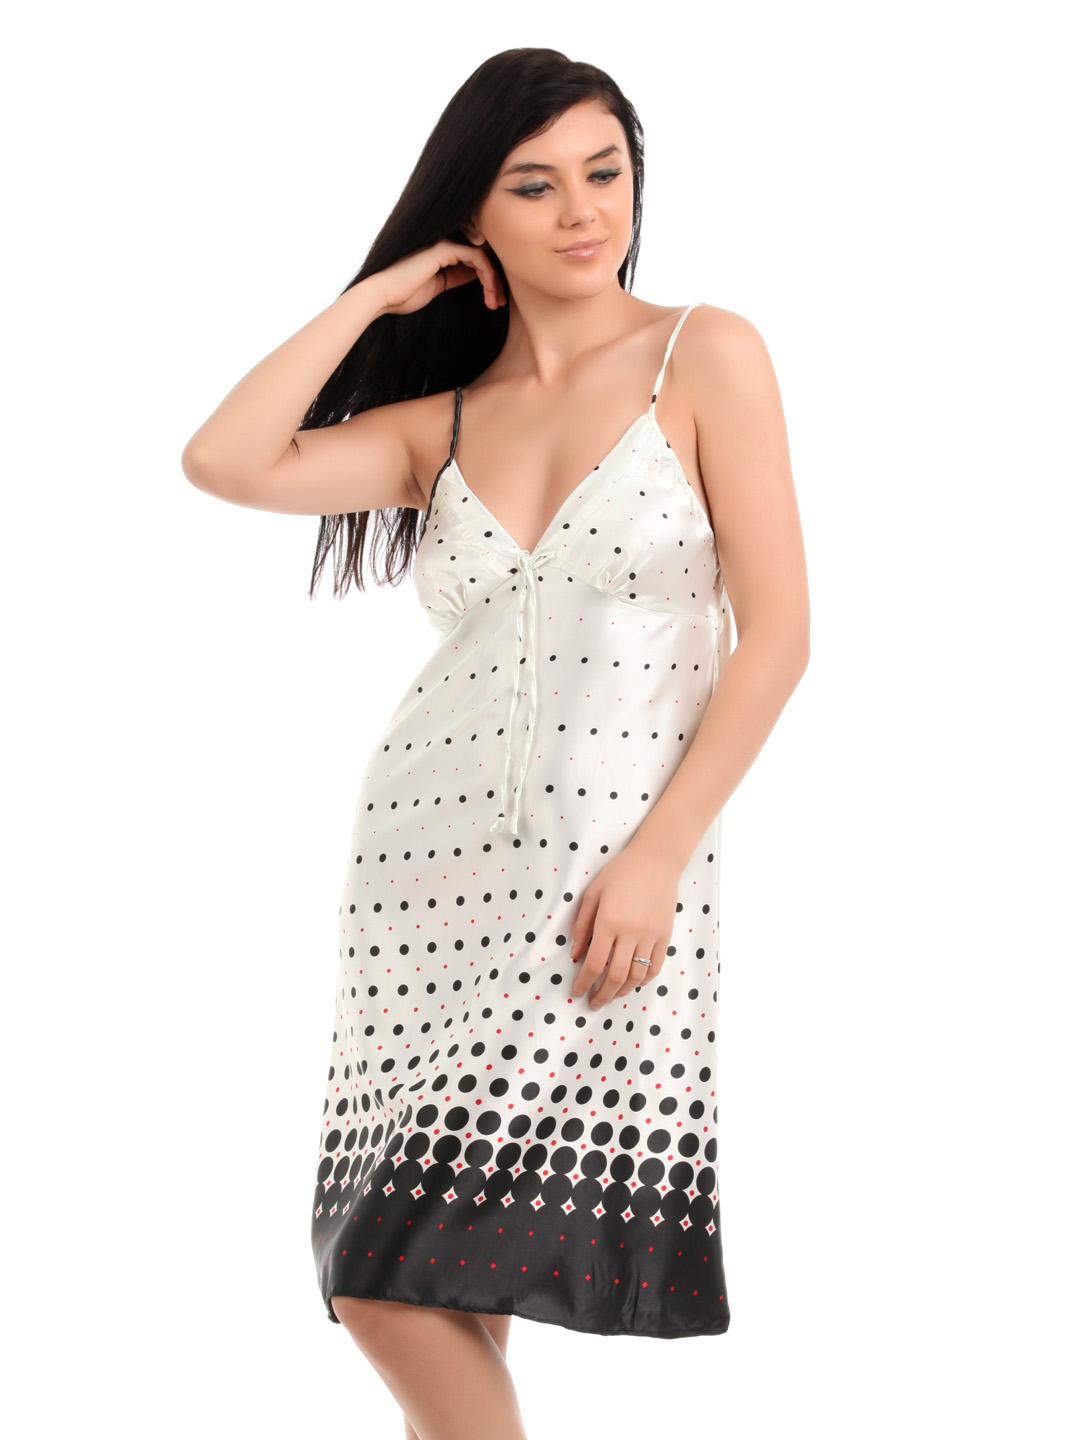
Red Rose Women Cream Nightdress
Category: Apparel / Loungewear and Nightwear / Nightdress
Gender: Women
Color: Off White
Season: Winter 2015
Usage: Casual